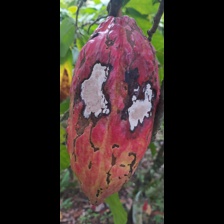
Label: moniliophthora